When the Sea Rises

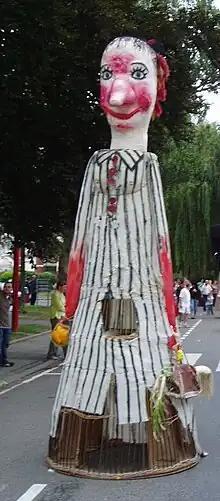

When the Sea Rises is a 2004 French-Belgian romantic comedy film directed by Yolande Moreau and Gilles Porte. It was Moreau's directorial debut.